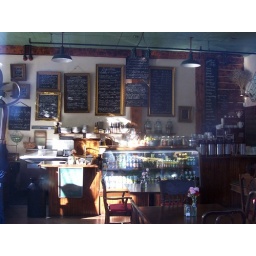
My favourite coffee shop. Home of the most wonderful sandwiches wrapped in brown paper and tied with a bow.